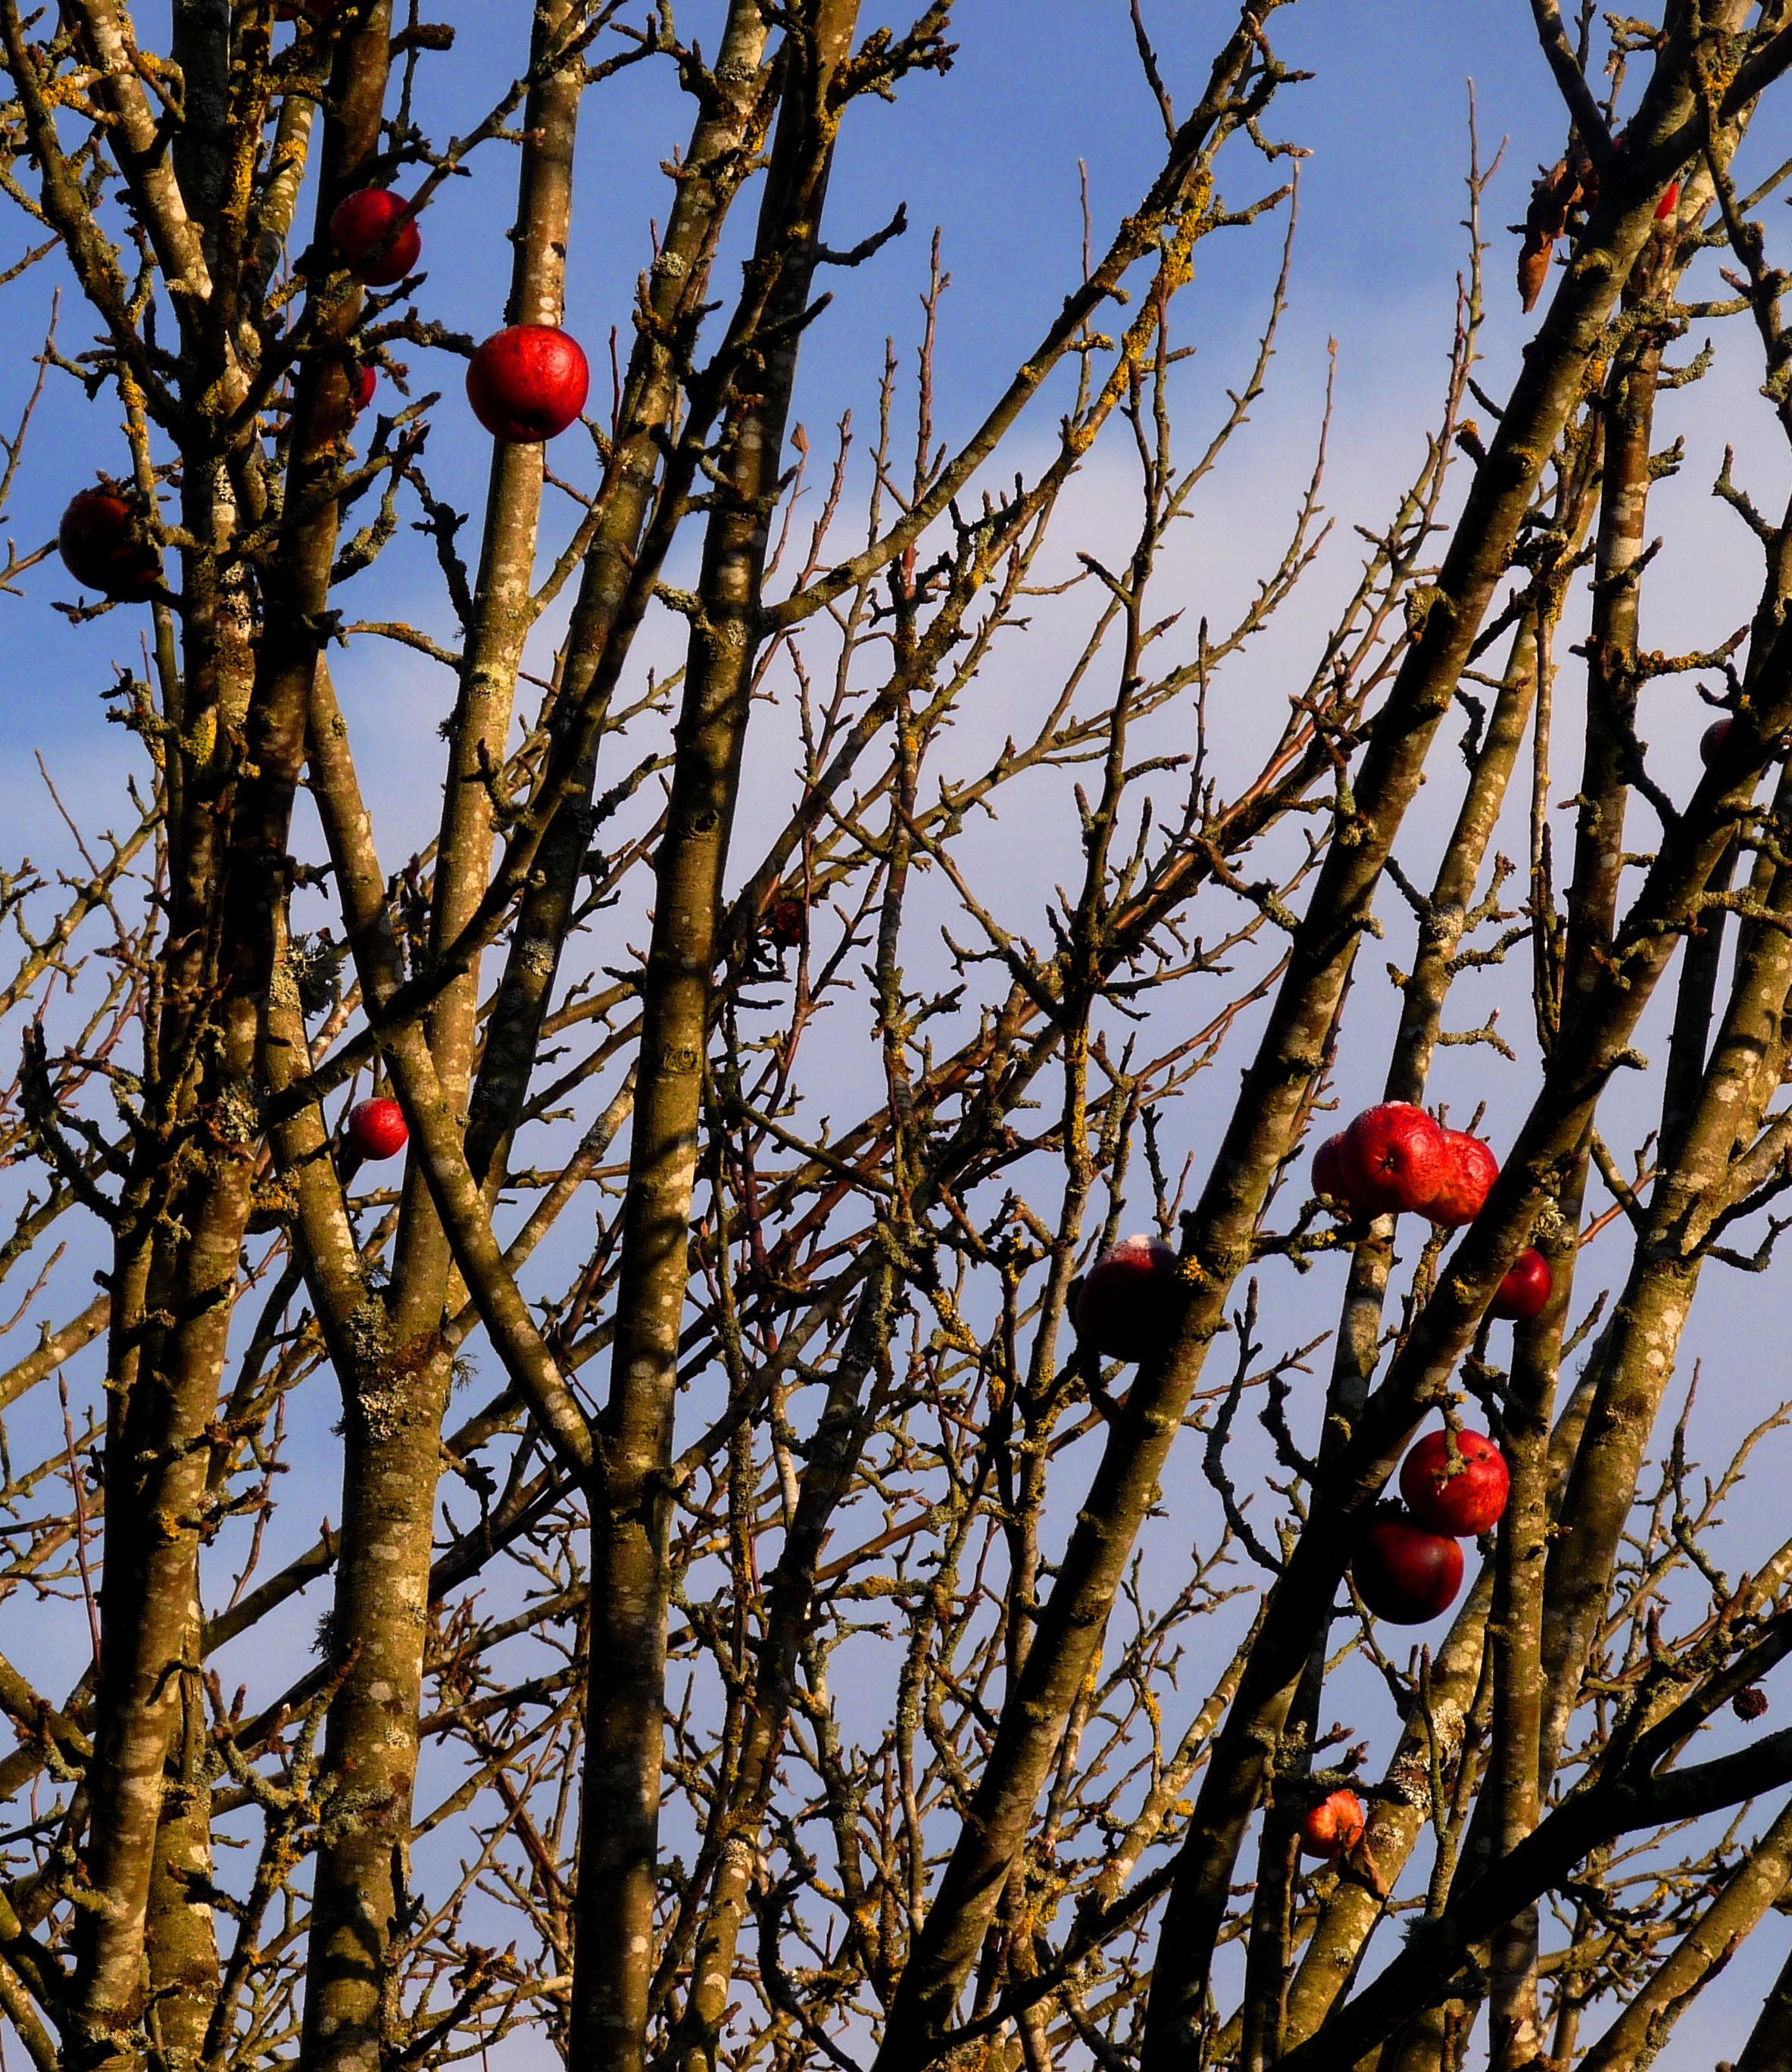
apple, tree, nature, branch, winter, plant, sunlight, leaf, flower, spring, red, harvest, autumn, flora, season, twig, image, hereford, cider, scrumpy, perry, woody plant